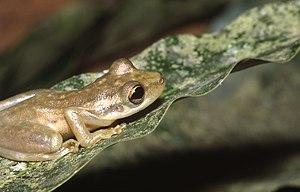
Scinax ruber est une espèce d'amphibiens de la famille des Hylidae.